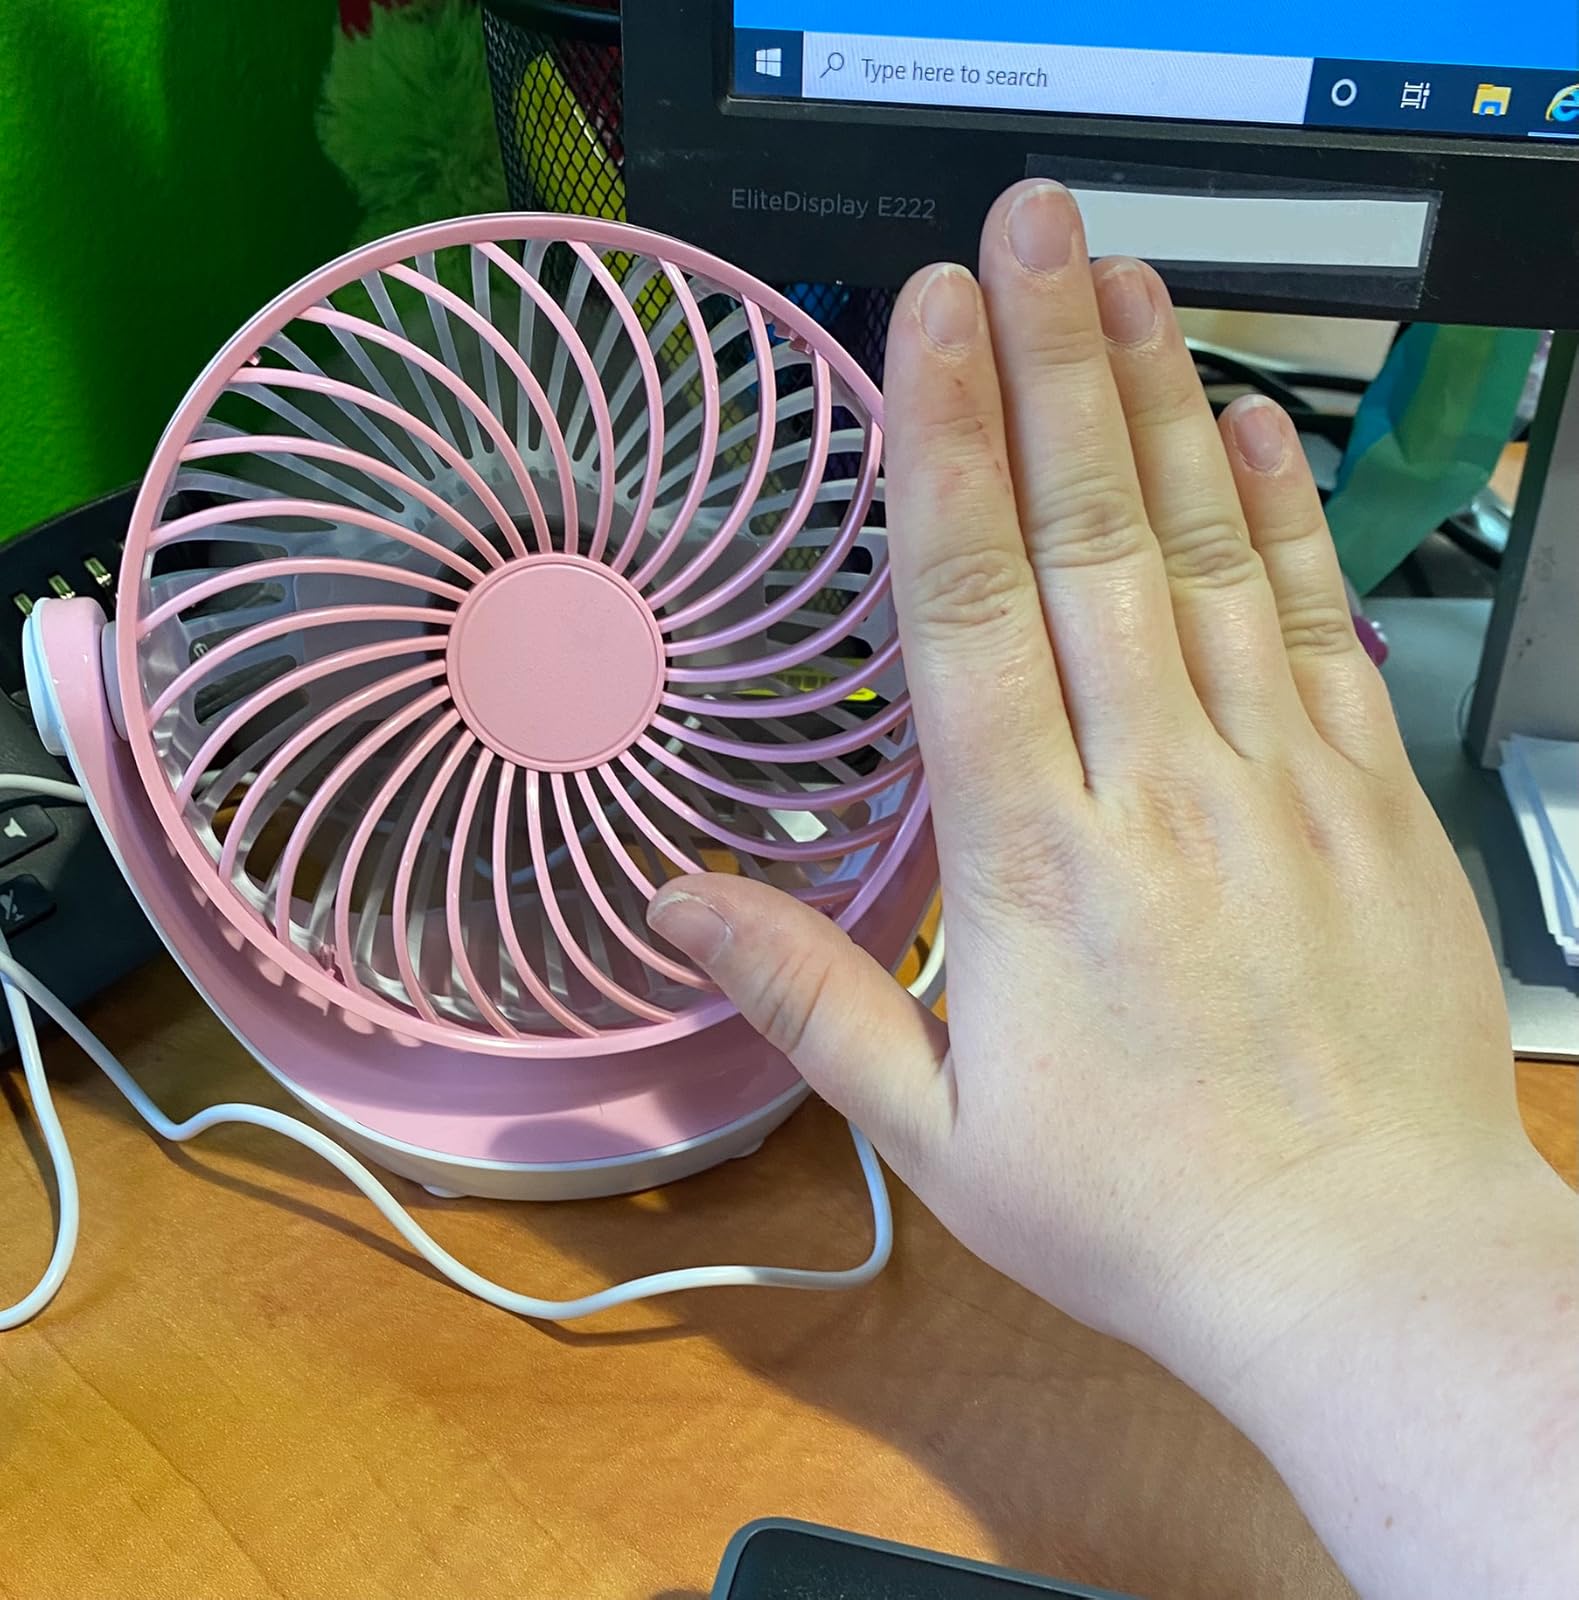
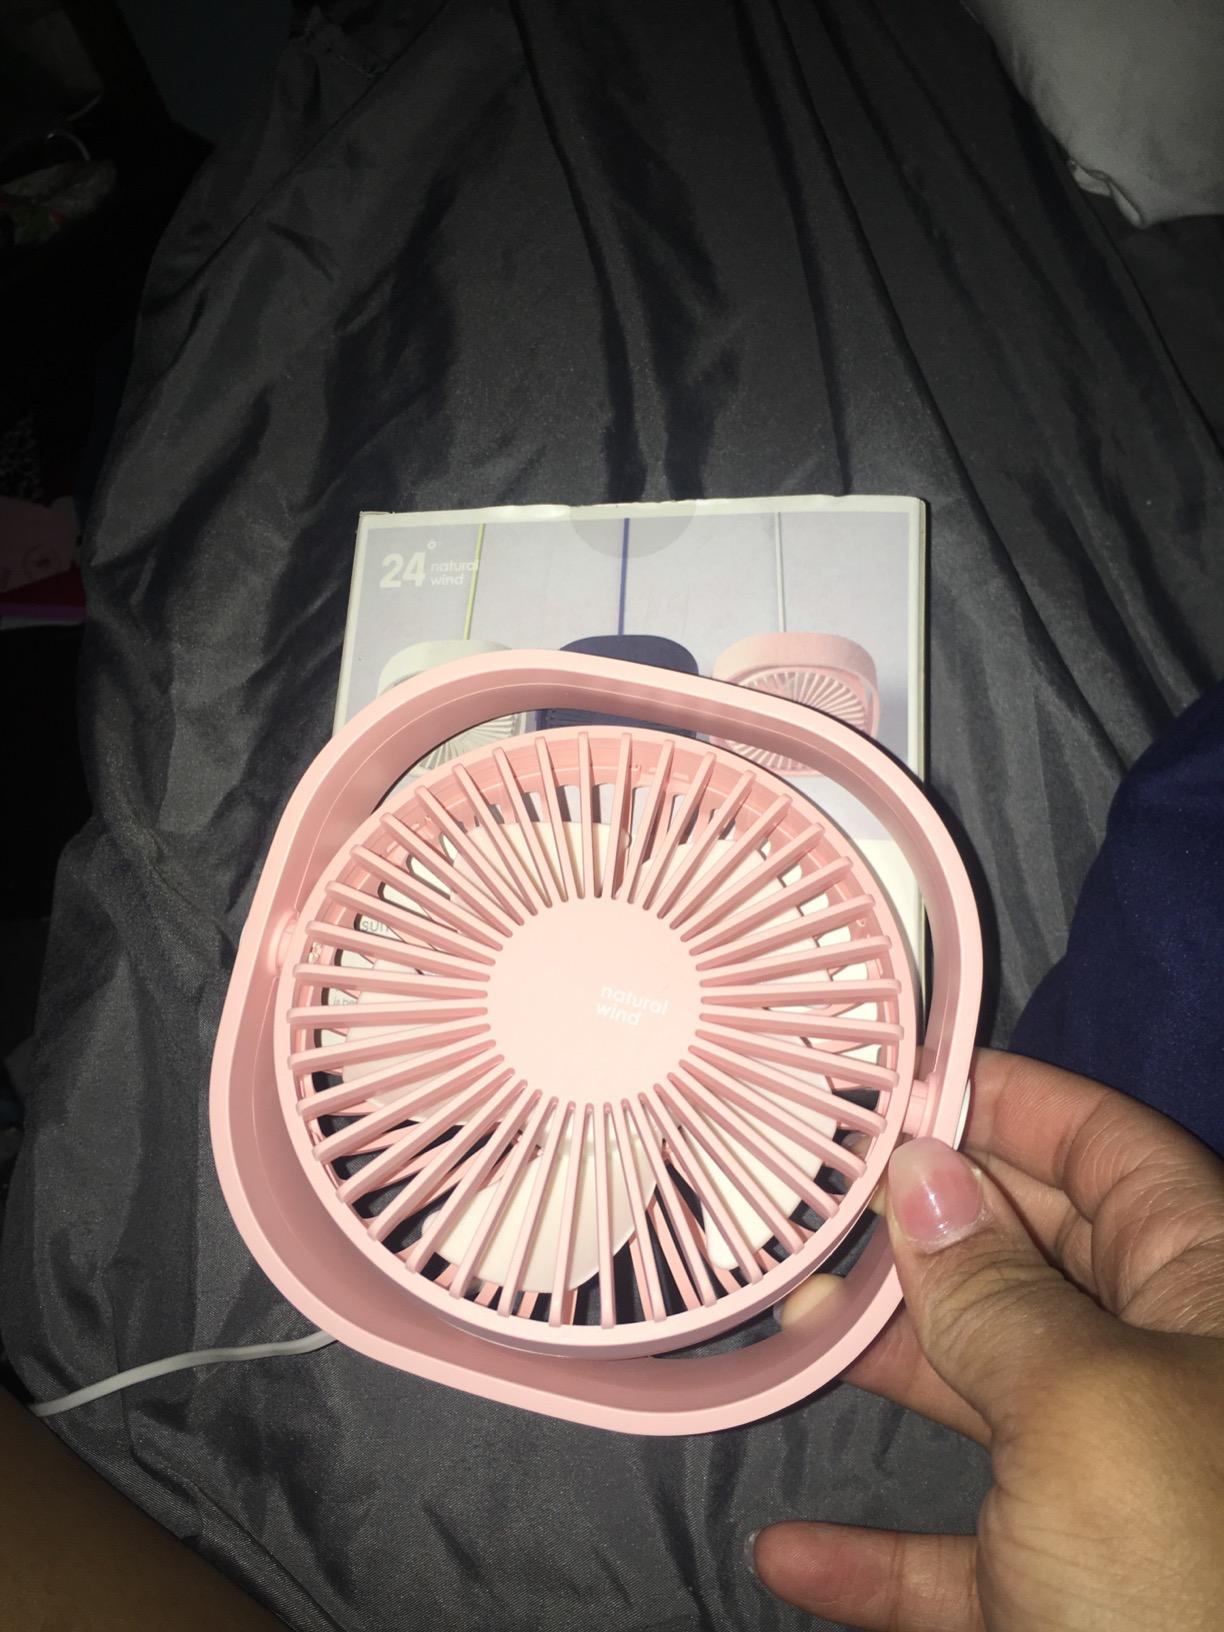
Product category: fan
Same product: no